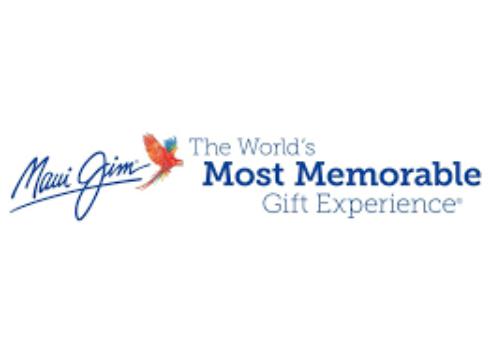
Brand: maui jim
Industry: Clothes